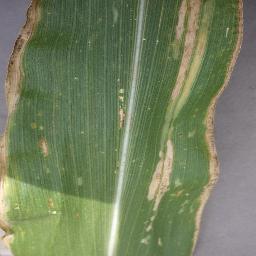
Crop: corn
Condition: (maize)_cercospora_spot_gray_spot